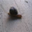
Label: snail